Lifewords

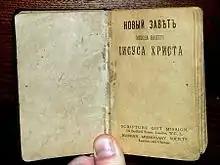
The New Testament in Russian from Scripture Gift Mission published in the late 19th or early 20th century

Lifewords (formerly Scripture Gift Mission) is a Christian mission based in London, but with offices worldwide. It exists to promote the positive influence of the Bible on everyday life. This has been done traditionally through literature distribution, but more recently includes websites, film, educational programmes and live events. Lifewords does not carry out mission initiatives directly, but provides resources to other mission organisations, churches, or individuals. All Lifewords' work is funded by donations, and the agency currently operates in over 25 countries.